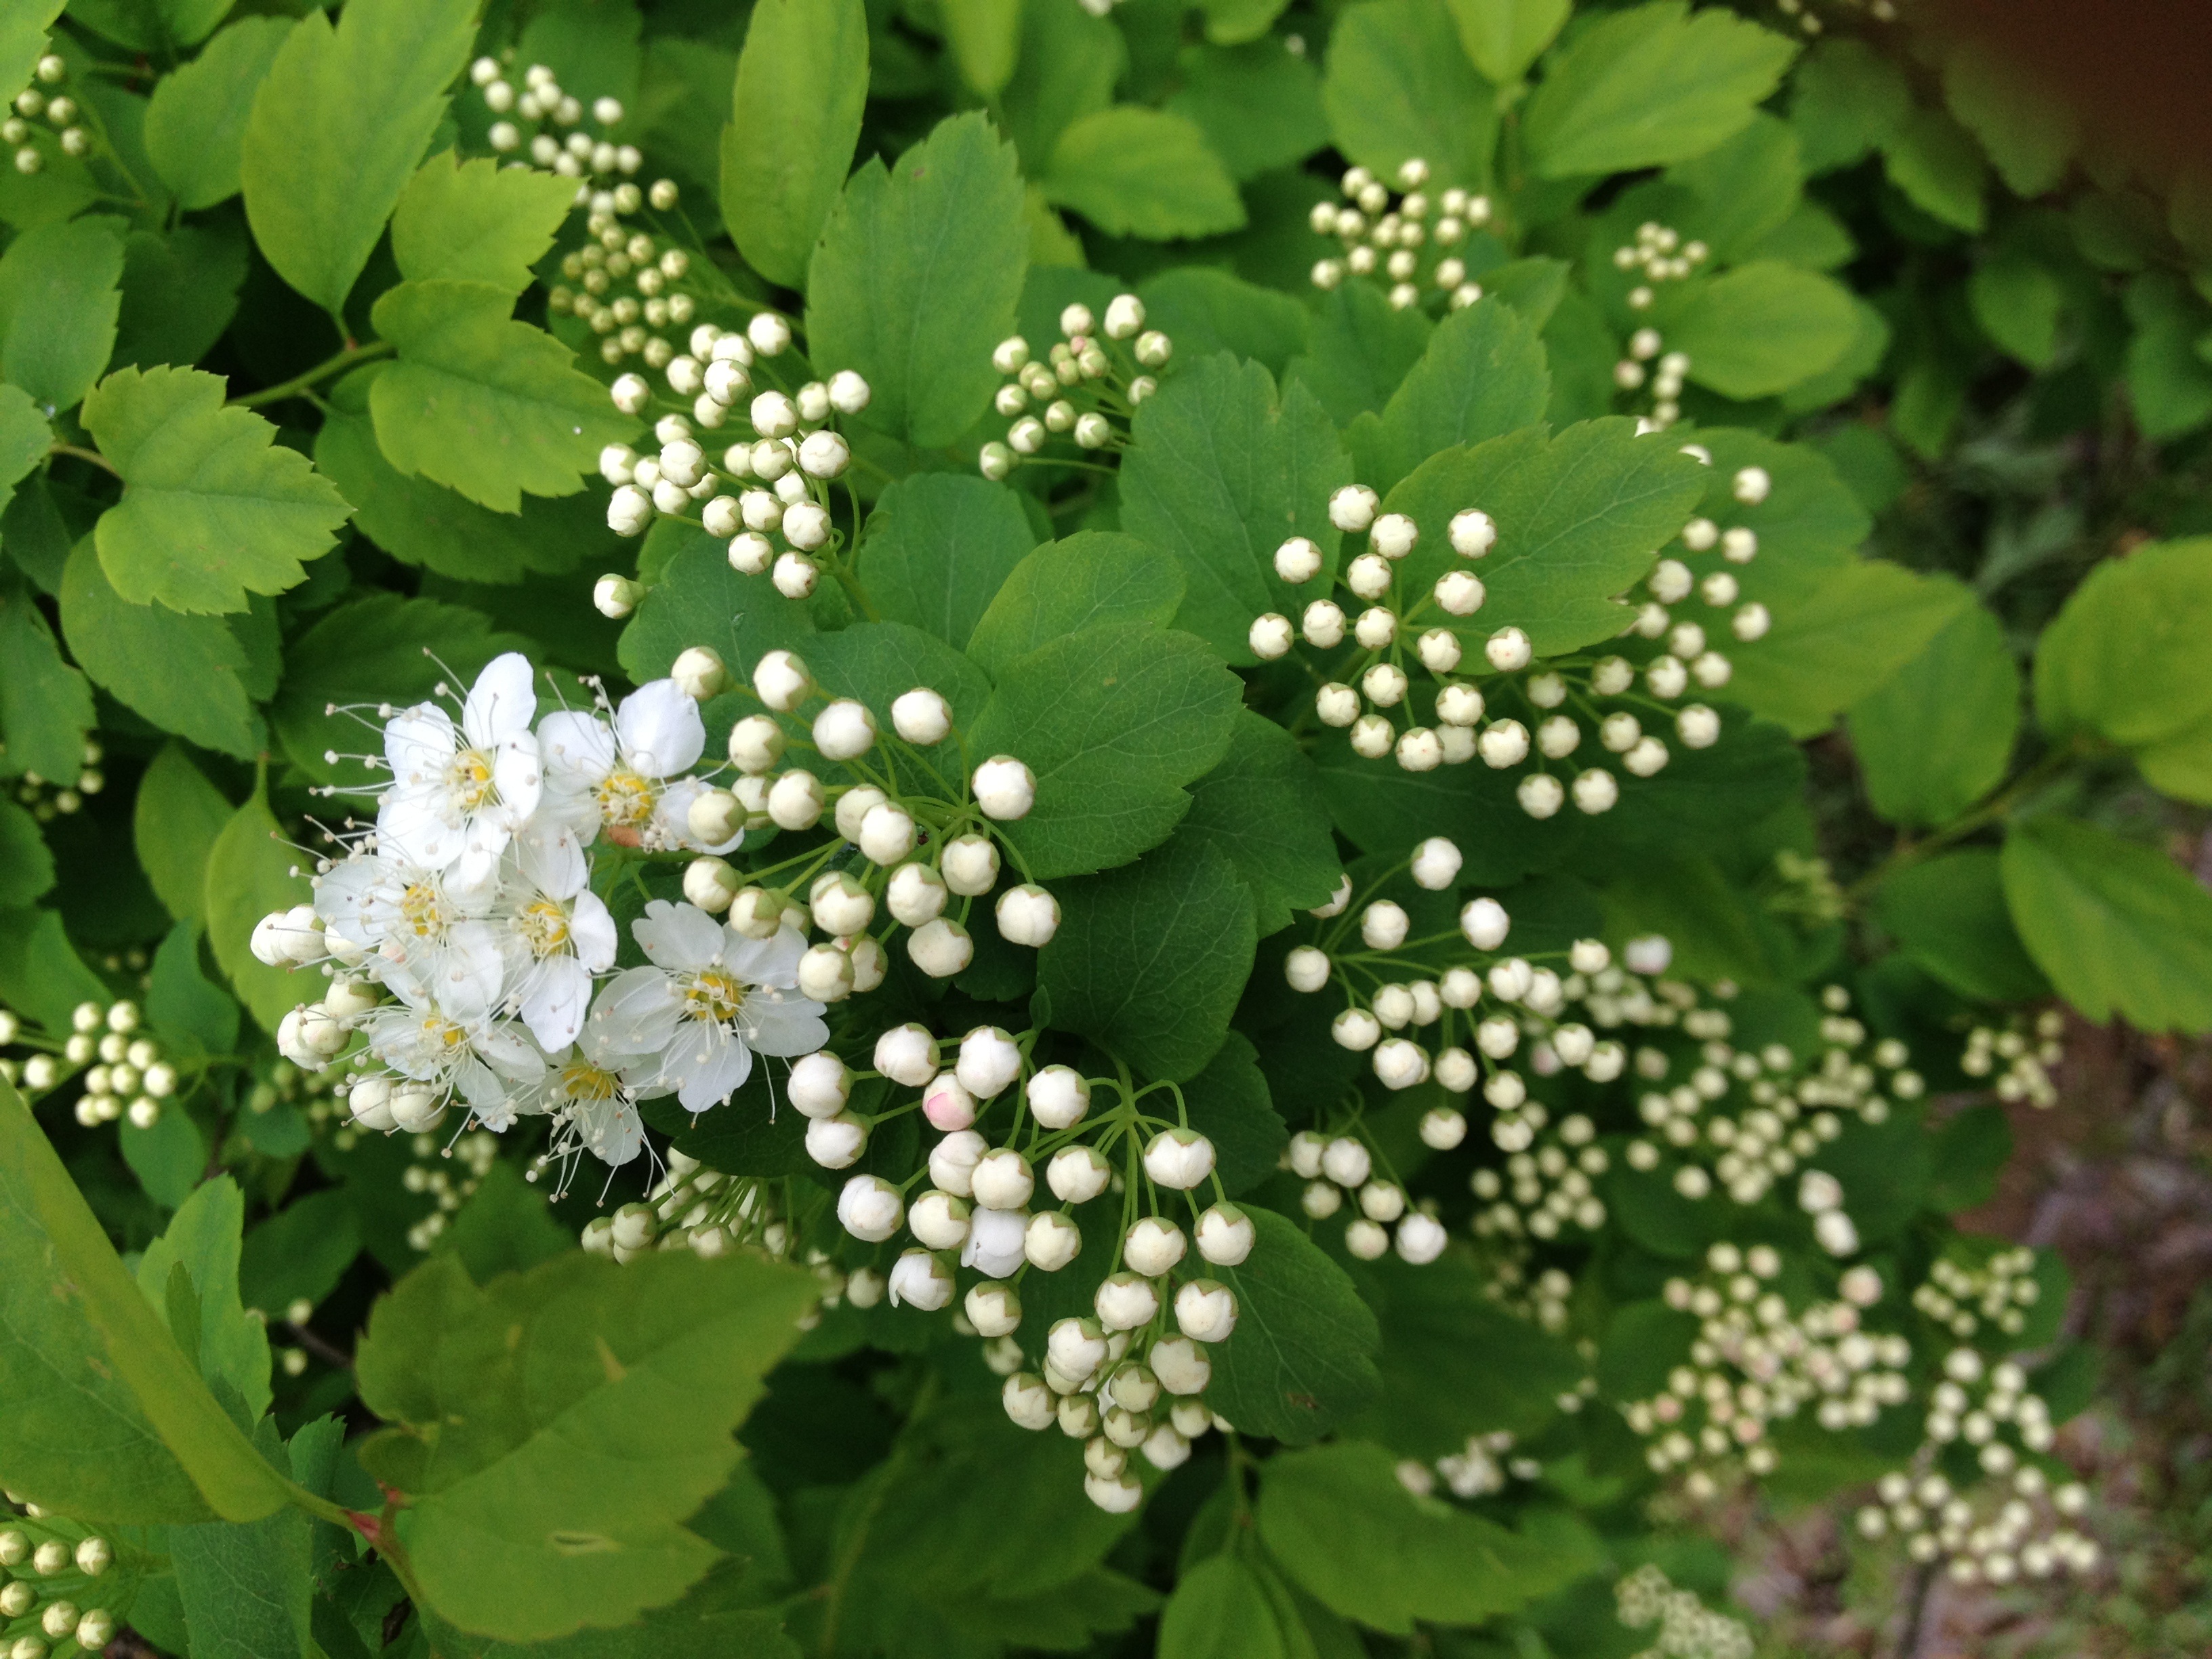
nature, blossom, plant, white, flower, bloom, summer, herb, produce, botany, garden, flora, hydrangea, wildflower, flowers, shrub, viburnum, white flowers, anthriscus, flowering plant, cow parsley, guelder rose, land plant, hydrangea serrata, moschatel family